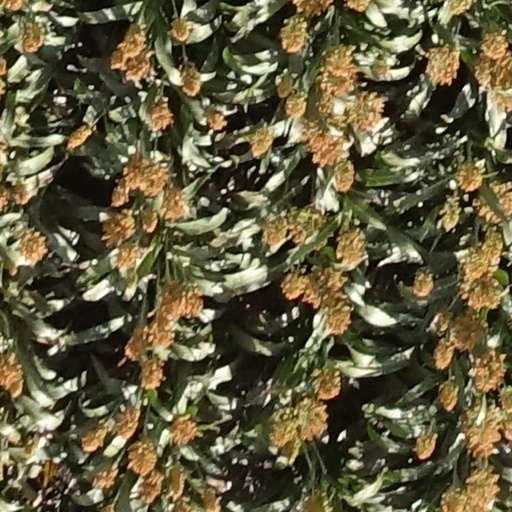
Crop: sorghum